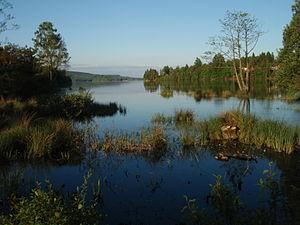
Royère-de-Vassivière Lac de Vassivière
Le parc naturel régional de Millevaches en Limousin est un parc naturel régional français créé en 2004, situé à cheval sur trois départements de la région Nouvelle-Aquitaine. Il est, dans l'ordre chronologique, le deuxième parc naturel du territoire régional limousin ; le premier, celui du Périgord-Limousin, date de 1998. Il est l'un des quatre PNR de la nouvelle grande région. Il est présidé depuis 2016 par Philippe Connan, conseiller municipal de Saint-Sulpice-les-Bois, qui succède à l'ancien conseiller régional de Corrèze Christian Audouin.
La Creuse fait partie de la région Nouvelle-Aquitaine. Elle est limitrophe des départements de la Corrèze, de la Haute-Vienne, de l'Allier, du Puy-de-Dôme, du Cher et de l'Indre. Le département est situé à l'extrémité nord-ouest du Massif central. Le plateau de Millevaches occupe le sud-est.